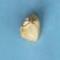
Maize quality: Bad